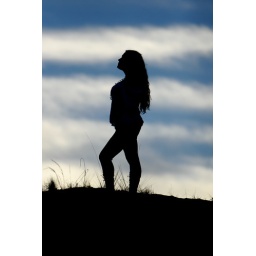
bullet in the blue sky